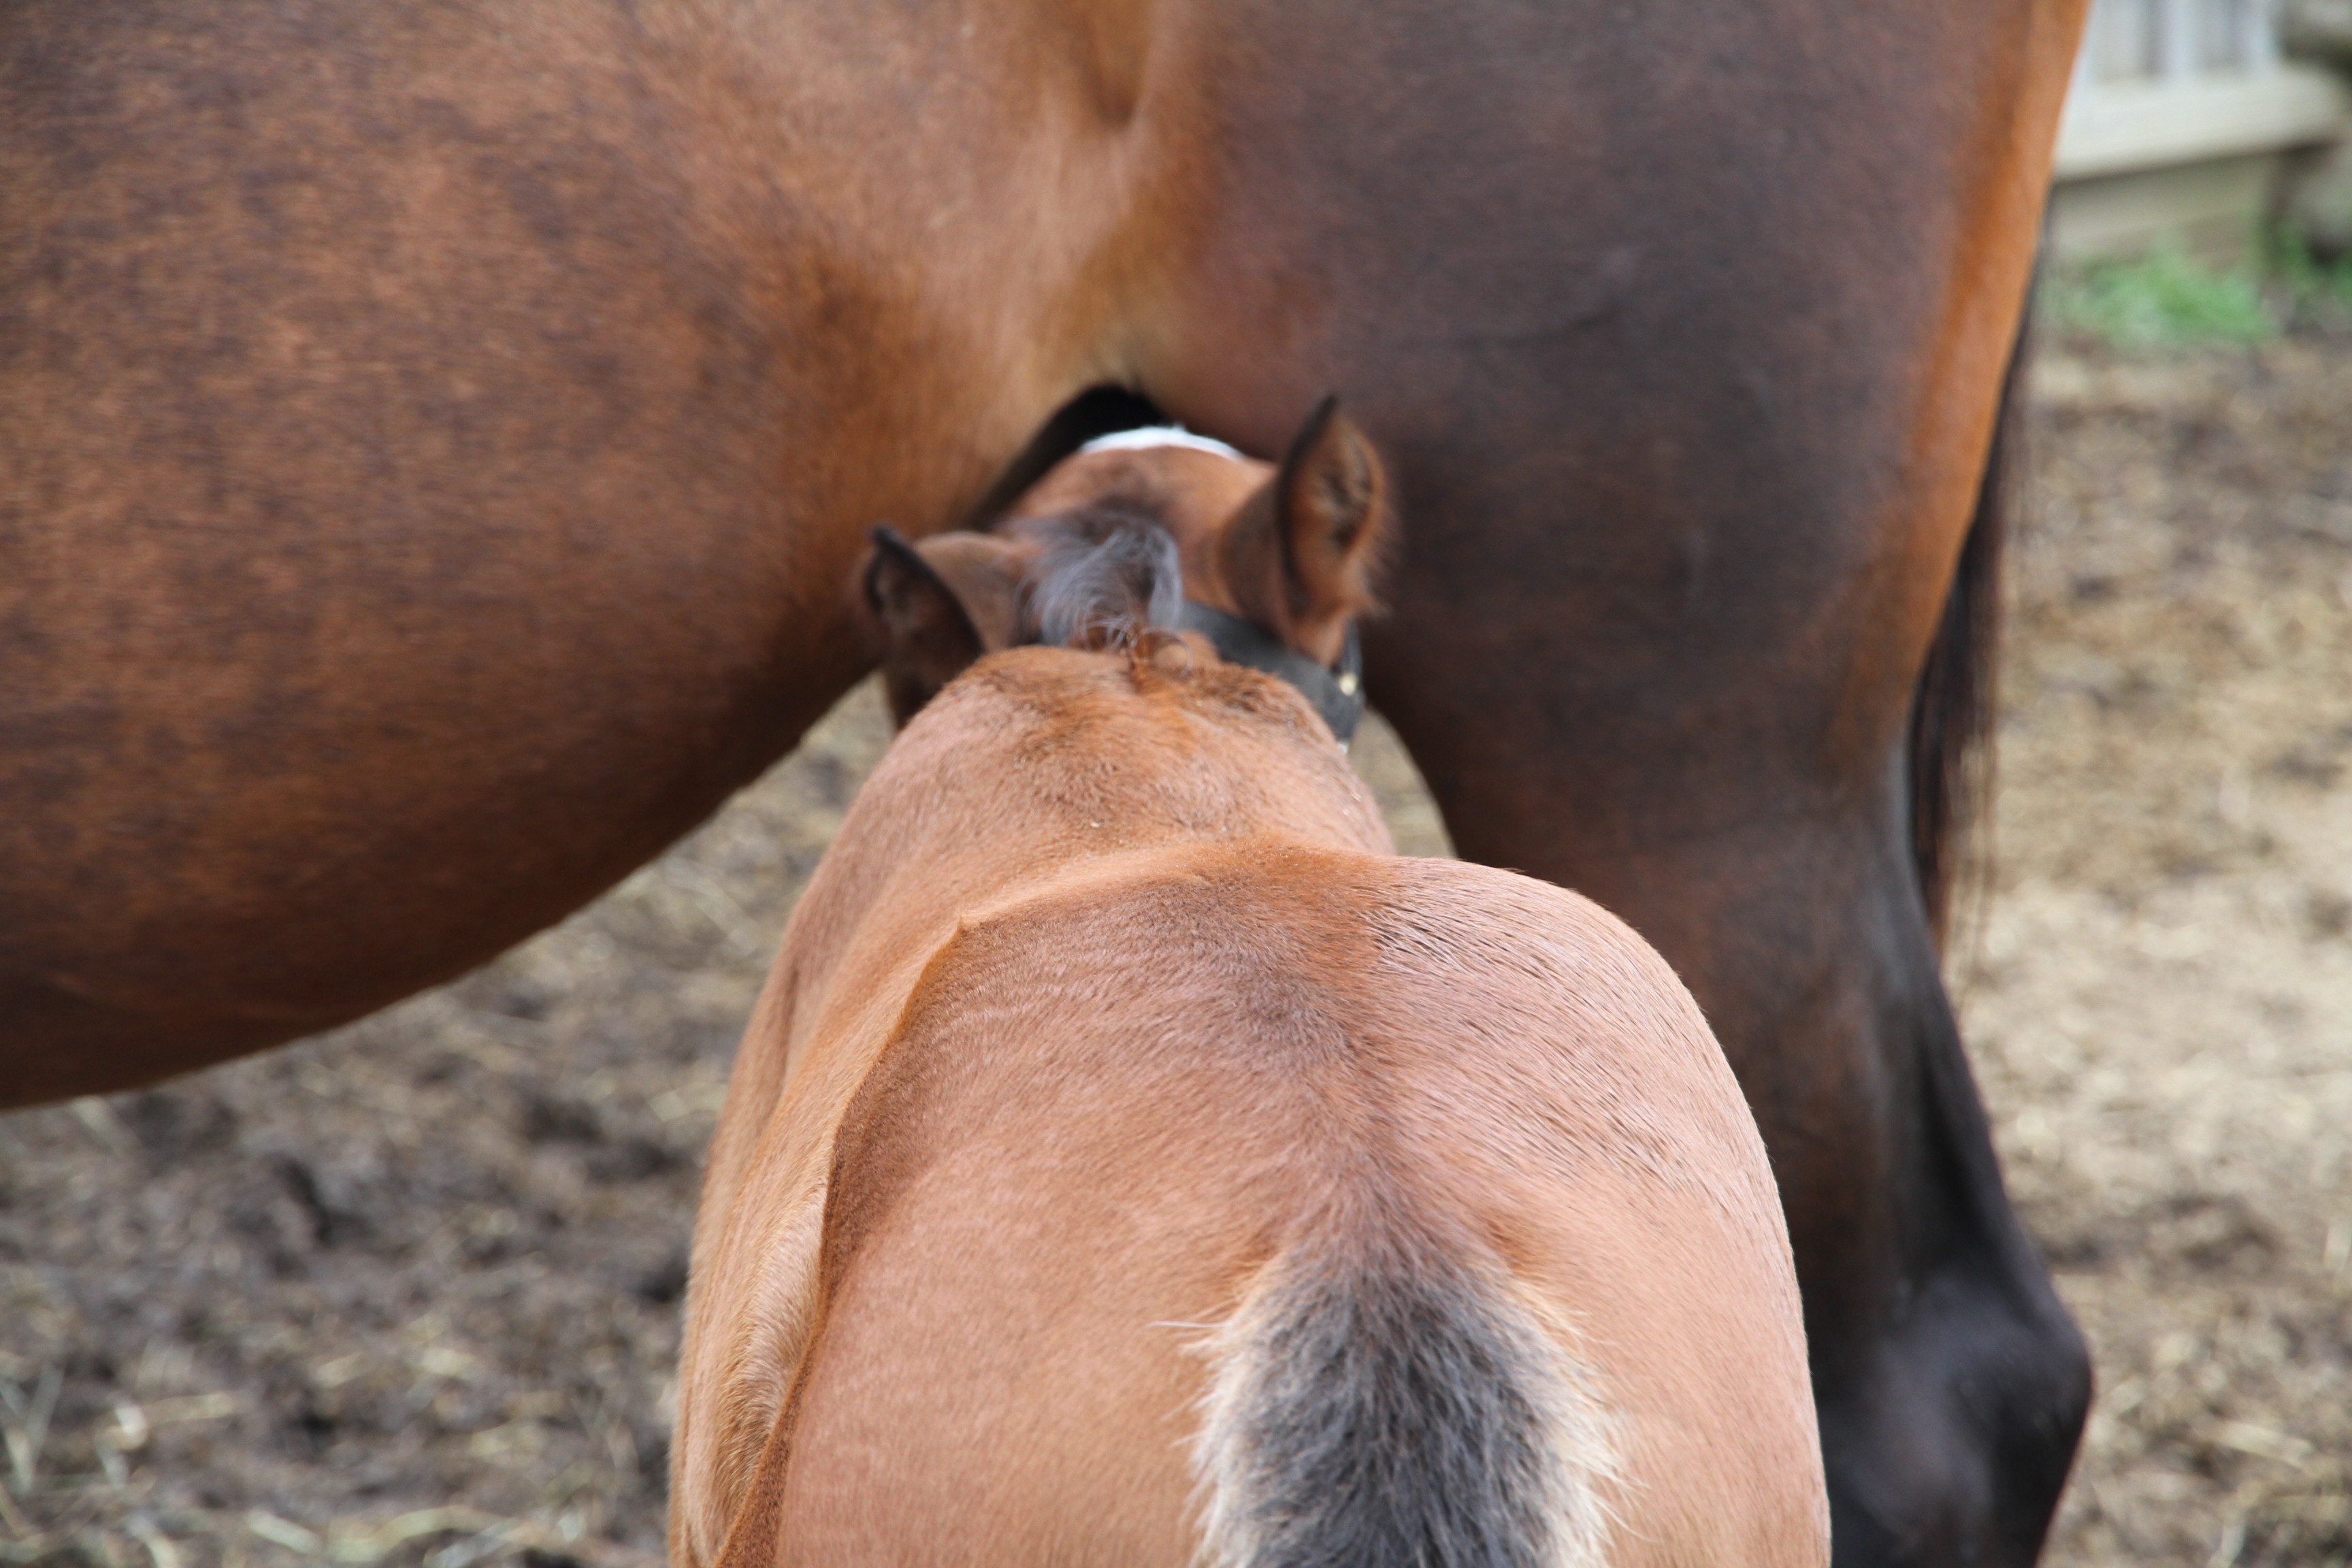
farm, animal, wildlife, zoo, young, horse, mammal, baby, fauna, close up, equine, nose, mother, vertebrate, mare, foal, nursing, cattle like mammal, horse like mammal